Jonathan Edwards (theologian)

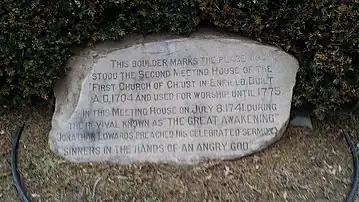
Monument in Enfield, Connecticut commemorating the location where "Sinners in the Hands of an Angry God" was preached. The monument is on the grounds of Enfield Montessori School.

Revivals began to spring up again, and Edwards preached his most famous sermon, "Sinners in the Hands of an Angry God", in Enfield, Connecticut, in 1741. Though this sermon has been widely reprinted as an example of "fire and brimstone" preaching in the colonial revivals, that characterization is not in keeping with descriptions of Edward's actual preaching style. Edwards did not shout or speak loudly, but talked in a quiet, emotive voice. He moved his audience slowly from point to point, towards an inexorable conclusion: they were lost without the grace of God. While most 21st-century readers notice the damnation looming in such a sermon text, historian George Marsden reminds us that Edwards was not preaching anything new or surprising: "Edwards could take for granted... that a New England audience knew well the Gospel remedy. The problem was getting them to seek it.".